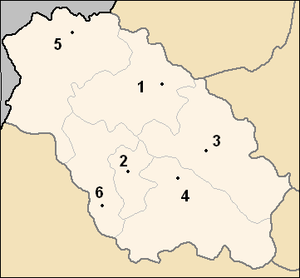
Sujet
L'oblast de Pernik est l'un des 28 oblasti de Bulgarie. Son chef-lieu est la ville de Pernik.